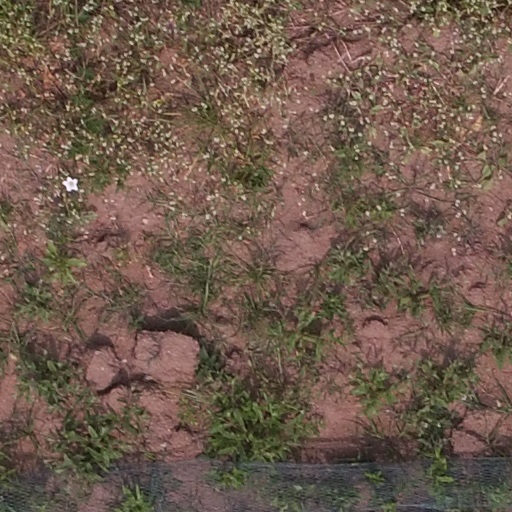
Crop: maize; corn